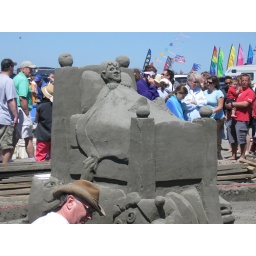
Ocean Shores Sand castle building festival 2008. Happens in Late July